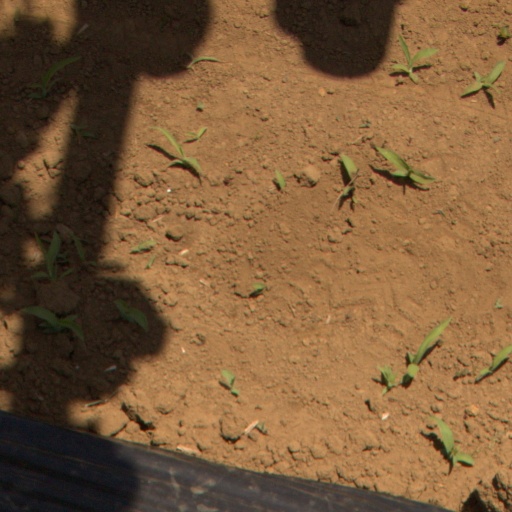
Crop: Jerusalem artichoke